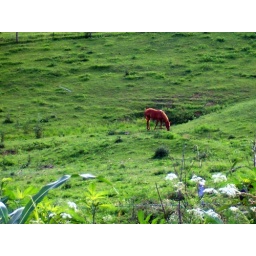
A horse in the field at my sister in law's farm.